Henry Kloss

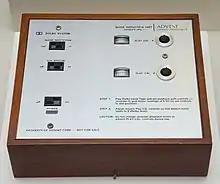
An early stand-alone Advent Dolby noise reduction unit, for tape playback use only. Later models also supported recording on tape.

Kloss founded Advent Corporation in 1967. Around 1968, Kloss had quit KLH to develop a low-cost projection television, but had trouble financing the leading-edge research and development that was still required. To earn some money, he decided to build a high-performance, low-cost, dual-driver speaker system, "The Advent Loudspeaker". A still lower-cost speaker of similar design, "The Smaller Advent Loudspeaker", was released later.